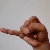
The image shows a hand gesture representing the letter 'J' in Indian Sign Language.